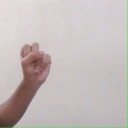
अक्षर: स